John T. Thompson

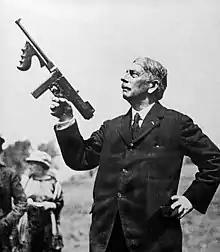
General John T. Thompson holding an M1921

After the war, Thompson was appointed the chief of the Small Arms Division for the Ordnance Department. While in this position he supervised the development of the M1903 Springfield rifle and chaired the ordnance board that approved the M1911 pistol. For the latter, he devised unusual tests involving firing the weapon at donated human cadavers and live cattle to assess ammunition effectiveness.